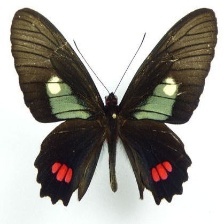
Species: GREEN CELLED CATTLEHEART